Burger King products

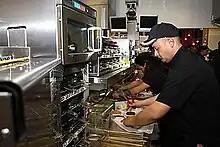
A Burger King kitchen located in Italy

Beyond the flexibility of the new broilers, the new equipment has several features intended to decrease operational costs. A more efficient design of the burners in the Nieco units produces a 30 percent reduction in energy consumption. The Duke units produce a $4,000 -$5,000 annual savings on energy compared to the original units, which ran approximately at full capacity all day. The units are so fuel-efficient that in many US states, the company and its franchises qualify for energy-efficiency rebates. However, and issue arose in September 2011 when the state of Washington department of health warned Burger King of issues with the Duke units. In multiple incidents in seven counties throughout the state, the Duke units were found to have cracked heat spreaders which resulted in under cooked products. Additionally, there was foreign material contamination caused by loose insulation resulting from the cracks as well as other issues. Upon notification, Burger King released a statement that the company has notified franchisees and corporate-owned stores operating the Duke units with orders to repair the problem immediately. Additional training for operators was also ordered.